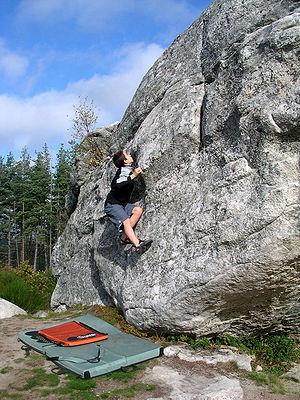
escalade sur bloc
Un crash pad est un tapis de chute, ou de réception, utilisé pour améliorer sa sécurité dans la pratique de l'escalade de bloc.
L’escalade de bloc, désignée comme le bloc dans le jargon des pratiquants, est une discipline sportive et un type d'escalade, consistant à grimper des blocs de faible hauteur. Le bloc se pratique aussi bien en extérieur sur des sites rocheux, qu'en intérieur sur des structures artificielles. Les pratiquants sont appelés « grimpeurs » ou plus précisément « bloqueurs ».